Reggie Williams (wide receiver)

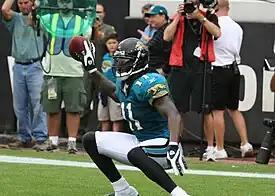
Williams with the Jacksonville Jaguars in 2007

Reginald Williams Jr. (born May 17, 1983) is an American former professional football player who was a wide receiver for the Jacksonville Jaguars of the National Football League (NFL). He played college football for the Washington Huskies, earning consensus All-American honors in 2002. He was selected by Jacksonville in the first round of the 2004 NFL draft, and played five seasons for the team.